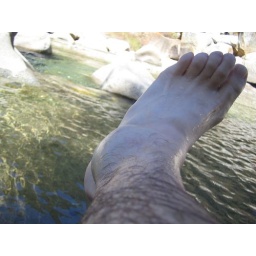
Twisted it hiking into the river. Just sat with it in the cool river water for awhile.